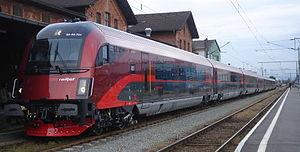
Railteam est une alliance d'entreprises ferroviaires européennes créée le 2 juillet 2007 à Bruxelles.